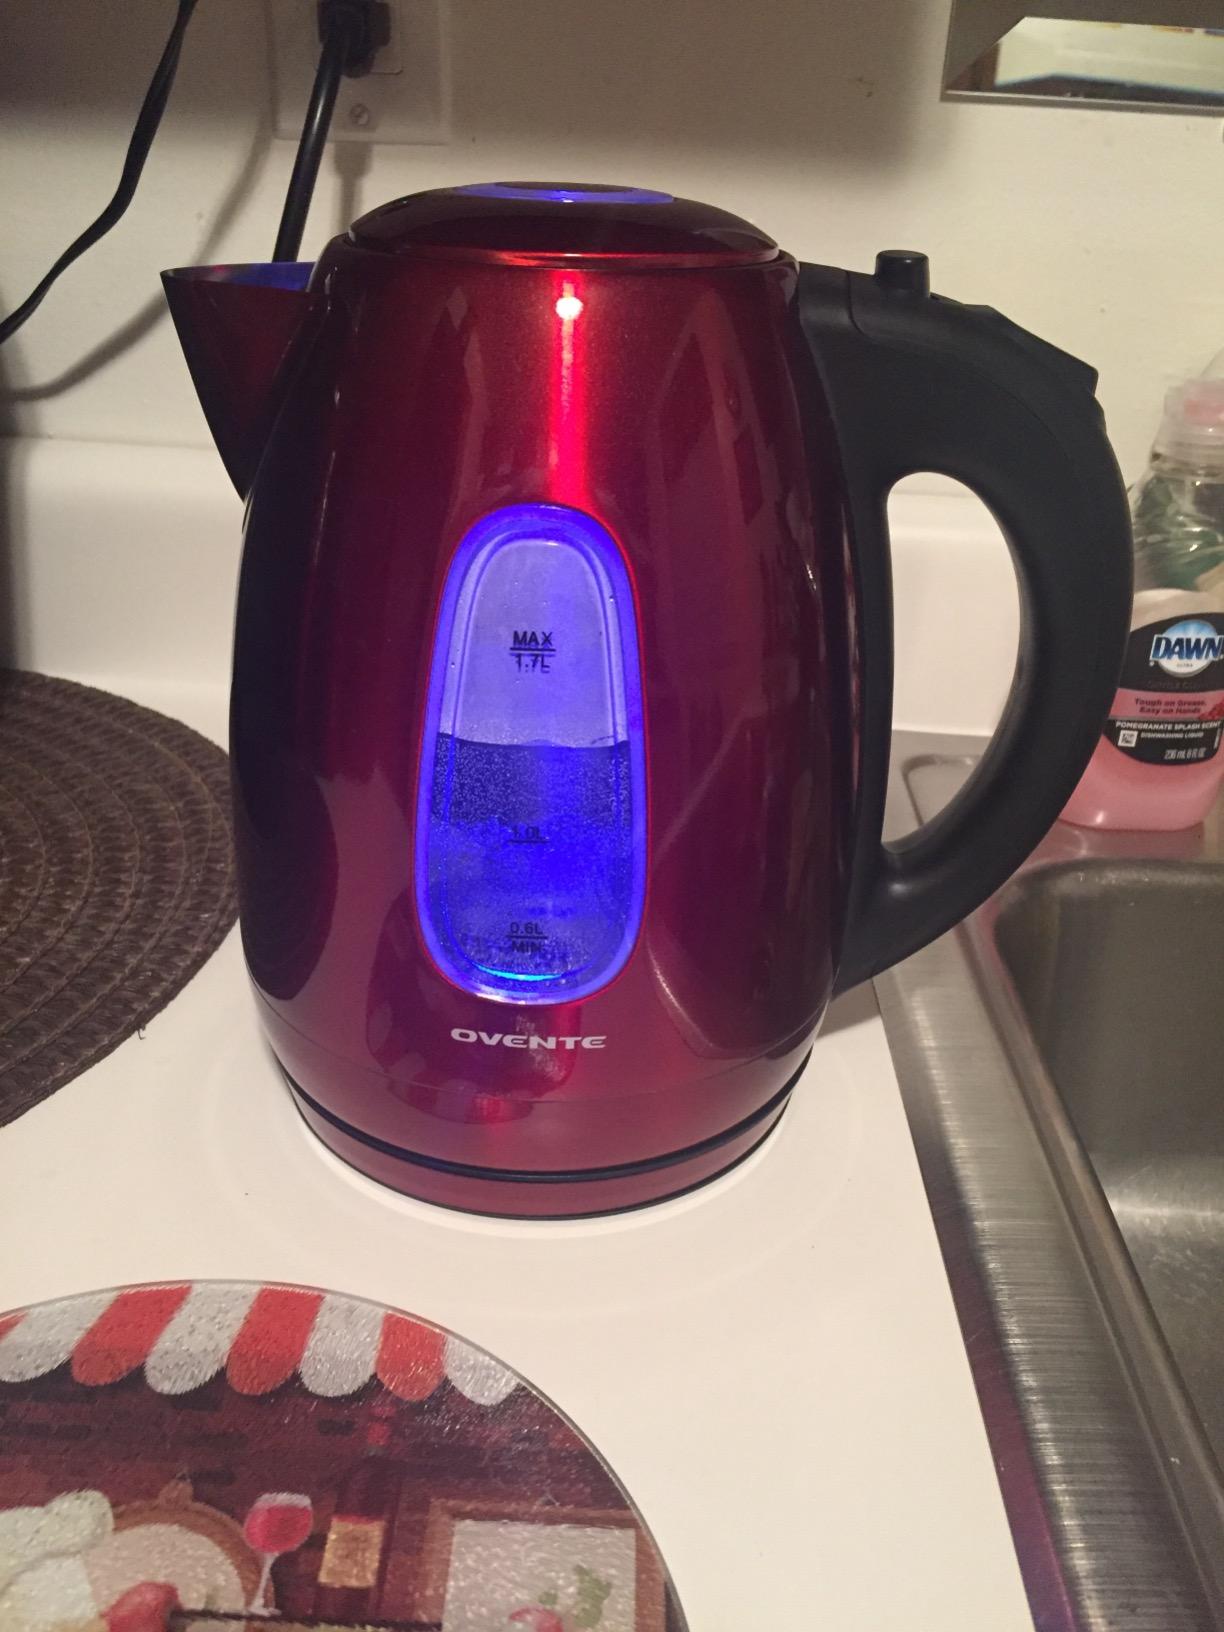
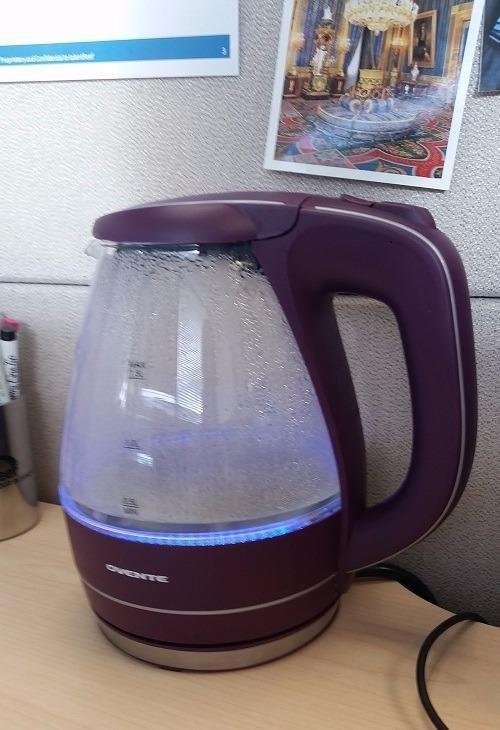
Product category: items_kettle
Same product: no